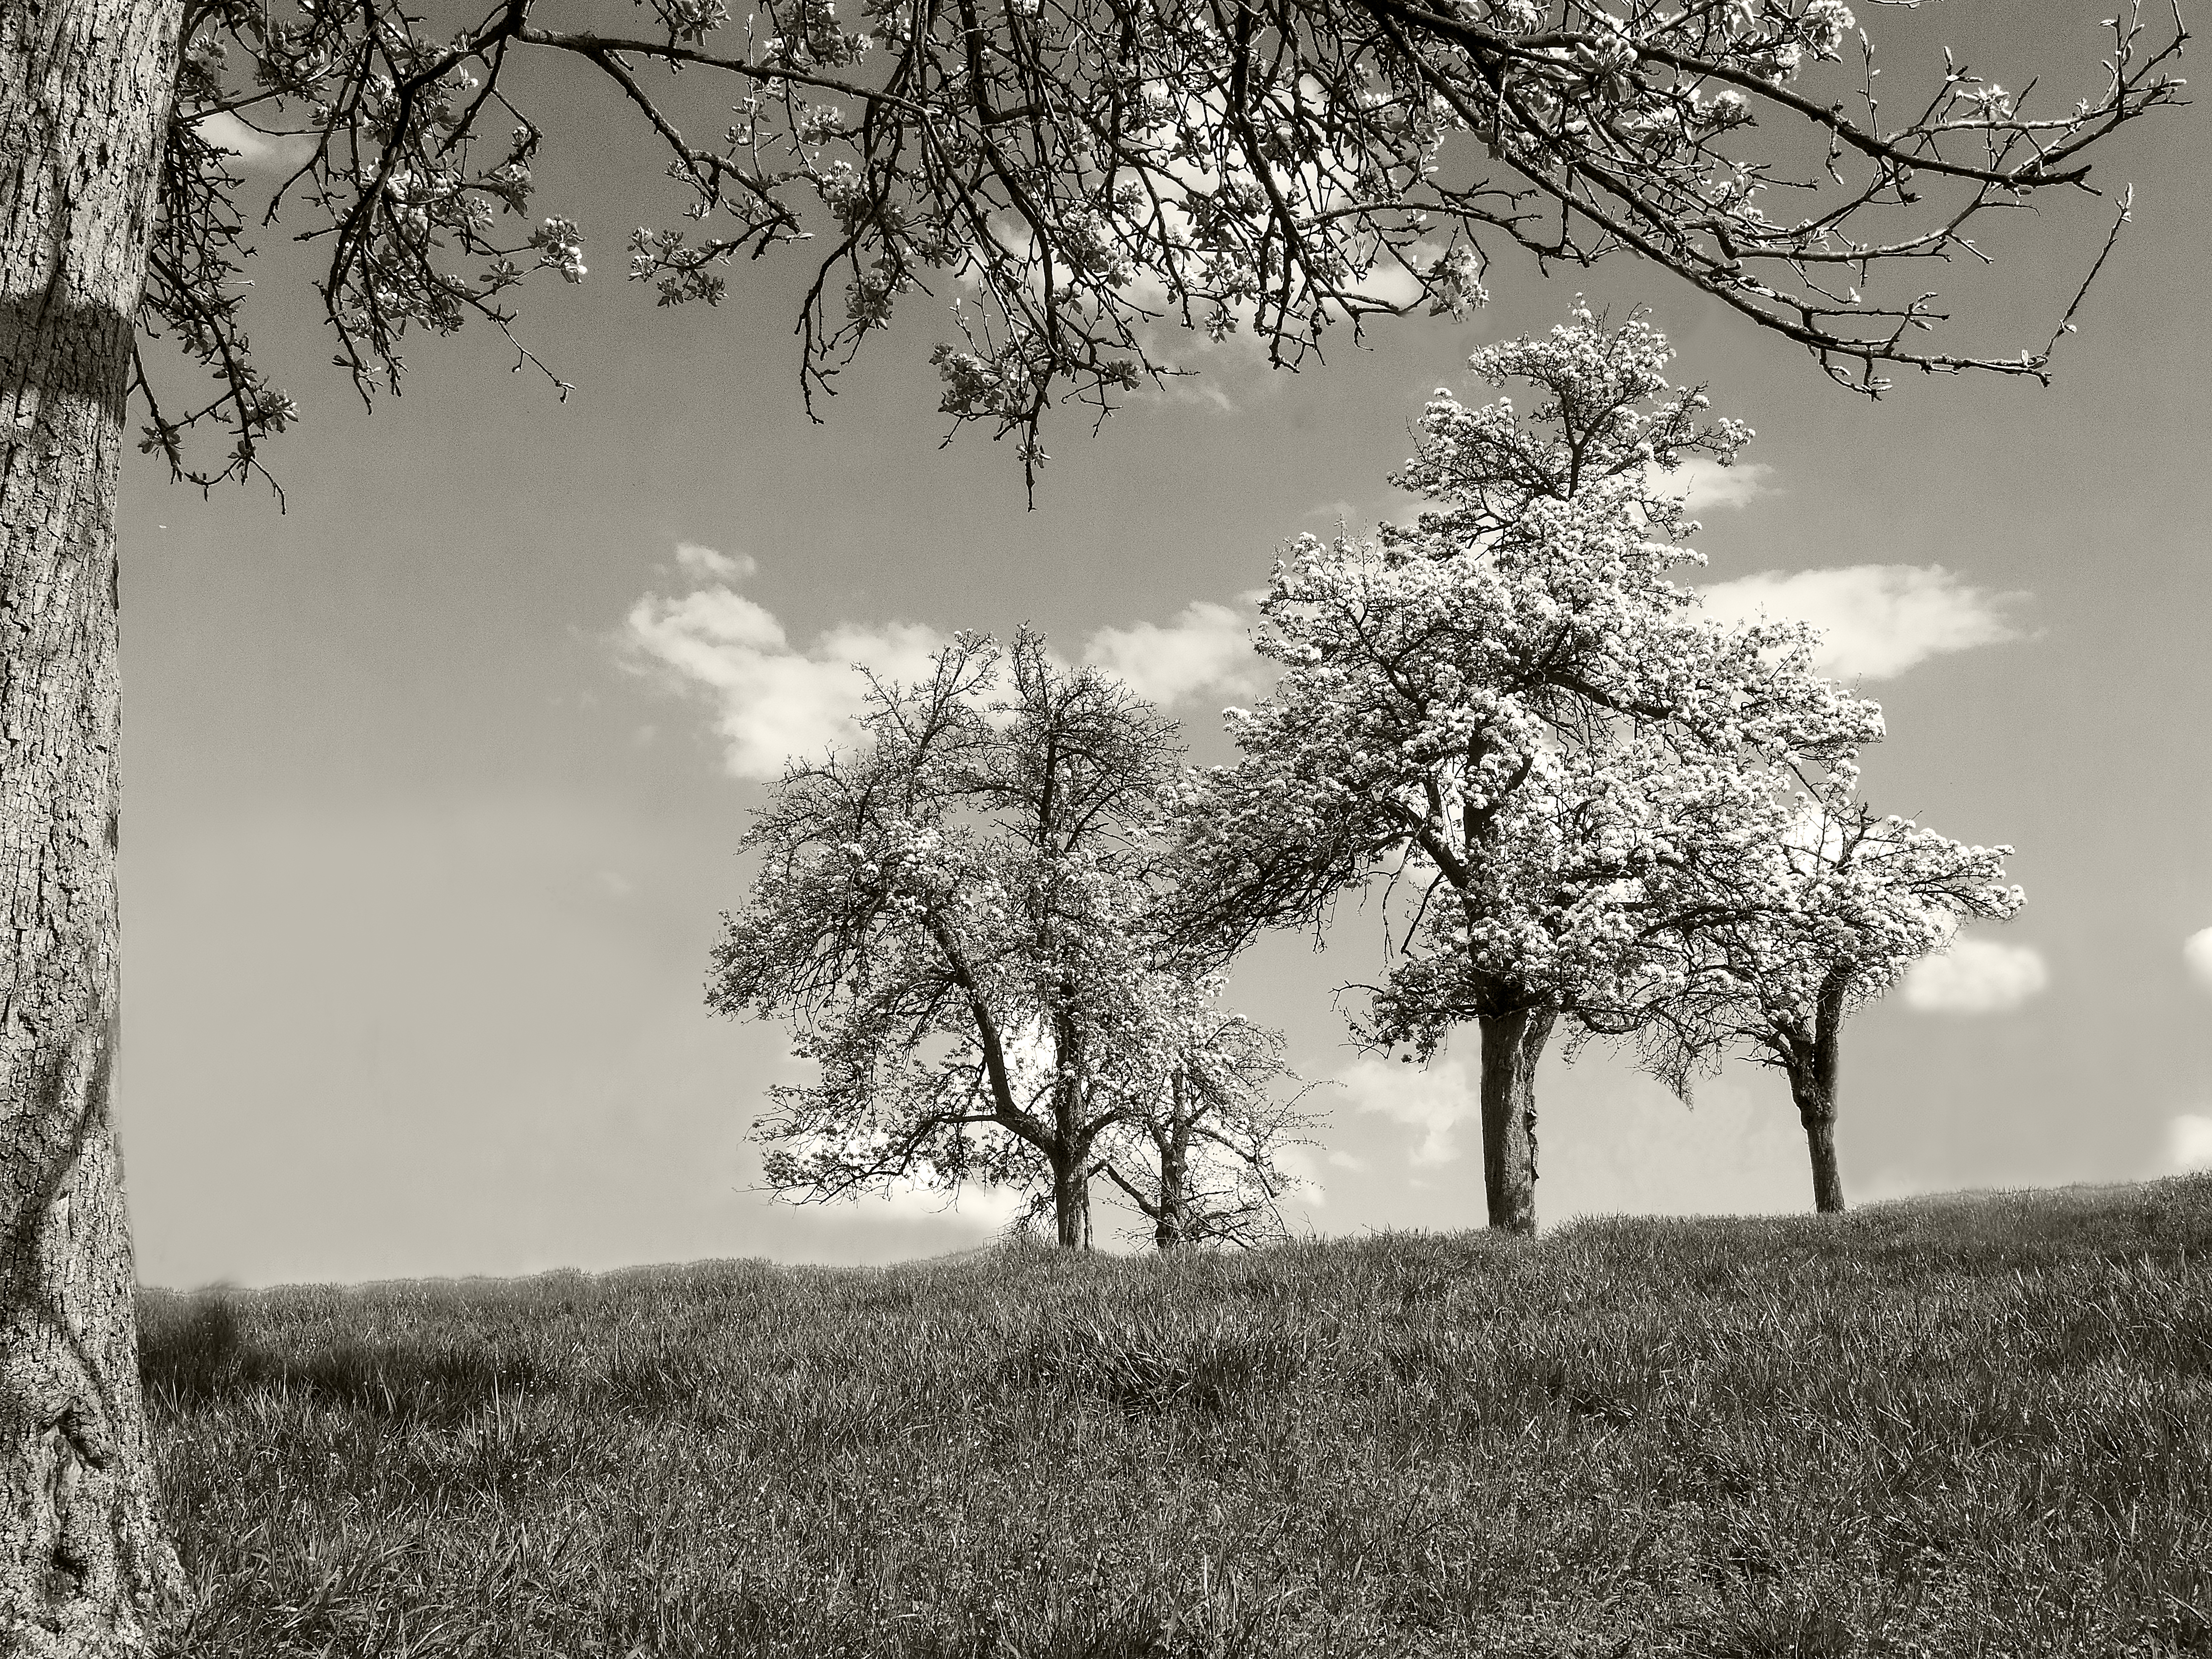
tree, nature, grass, branch, blossom, winter, black and white, plant, flower, spring, autumn, monochrome, pear, season, flowers, woodland, borgloon, hesbania, haspengouw, rural area, monochrome photography, atmospheric phenomenon, woody plant